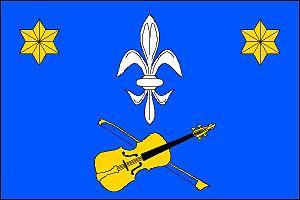
Býchory est une commune du district de Kolín, dans la région de Bohême-Centrale, en République tchèque. Sa population s'élevait à 619 habitants en 2020.